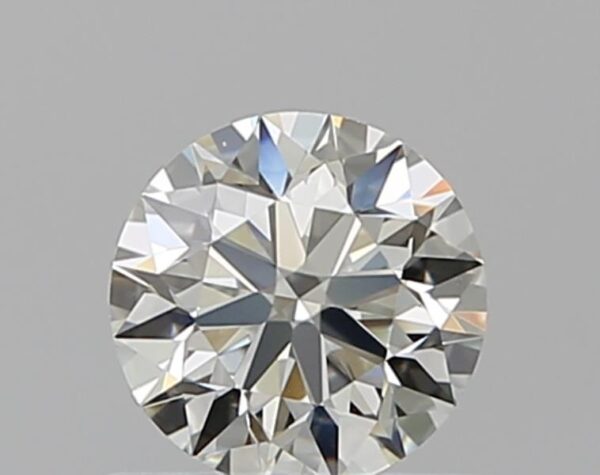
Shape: round
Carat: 0.5
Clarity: VS1
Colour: K
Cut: EX
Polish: EX
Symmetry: EX
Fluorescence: F
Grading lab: GIA
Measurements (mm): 5.04 x 5.07 x 3.17